Ramayan (2008 TV series)

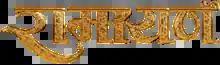

Ramayan is an Indian television series depicting the story of Rama and based on stories from classic Indian literature. The 2008 release is a reboot of the 1987 television series of the same name. The plot derives from Valmiki's "Ramayan", Tulsidas's "Ramcharitmanas" and Chakbasta's "Urdu Ramayan" with aspects of other works. The television series was produced by Sagar Arts and aired on NDTV Imagine. This Show Was Re-Aired On Dangal TV while the entire episodes of this show can be watched on Dangal Play app.